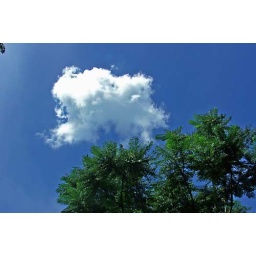
The only cloud in the sky